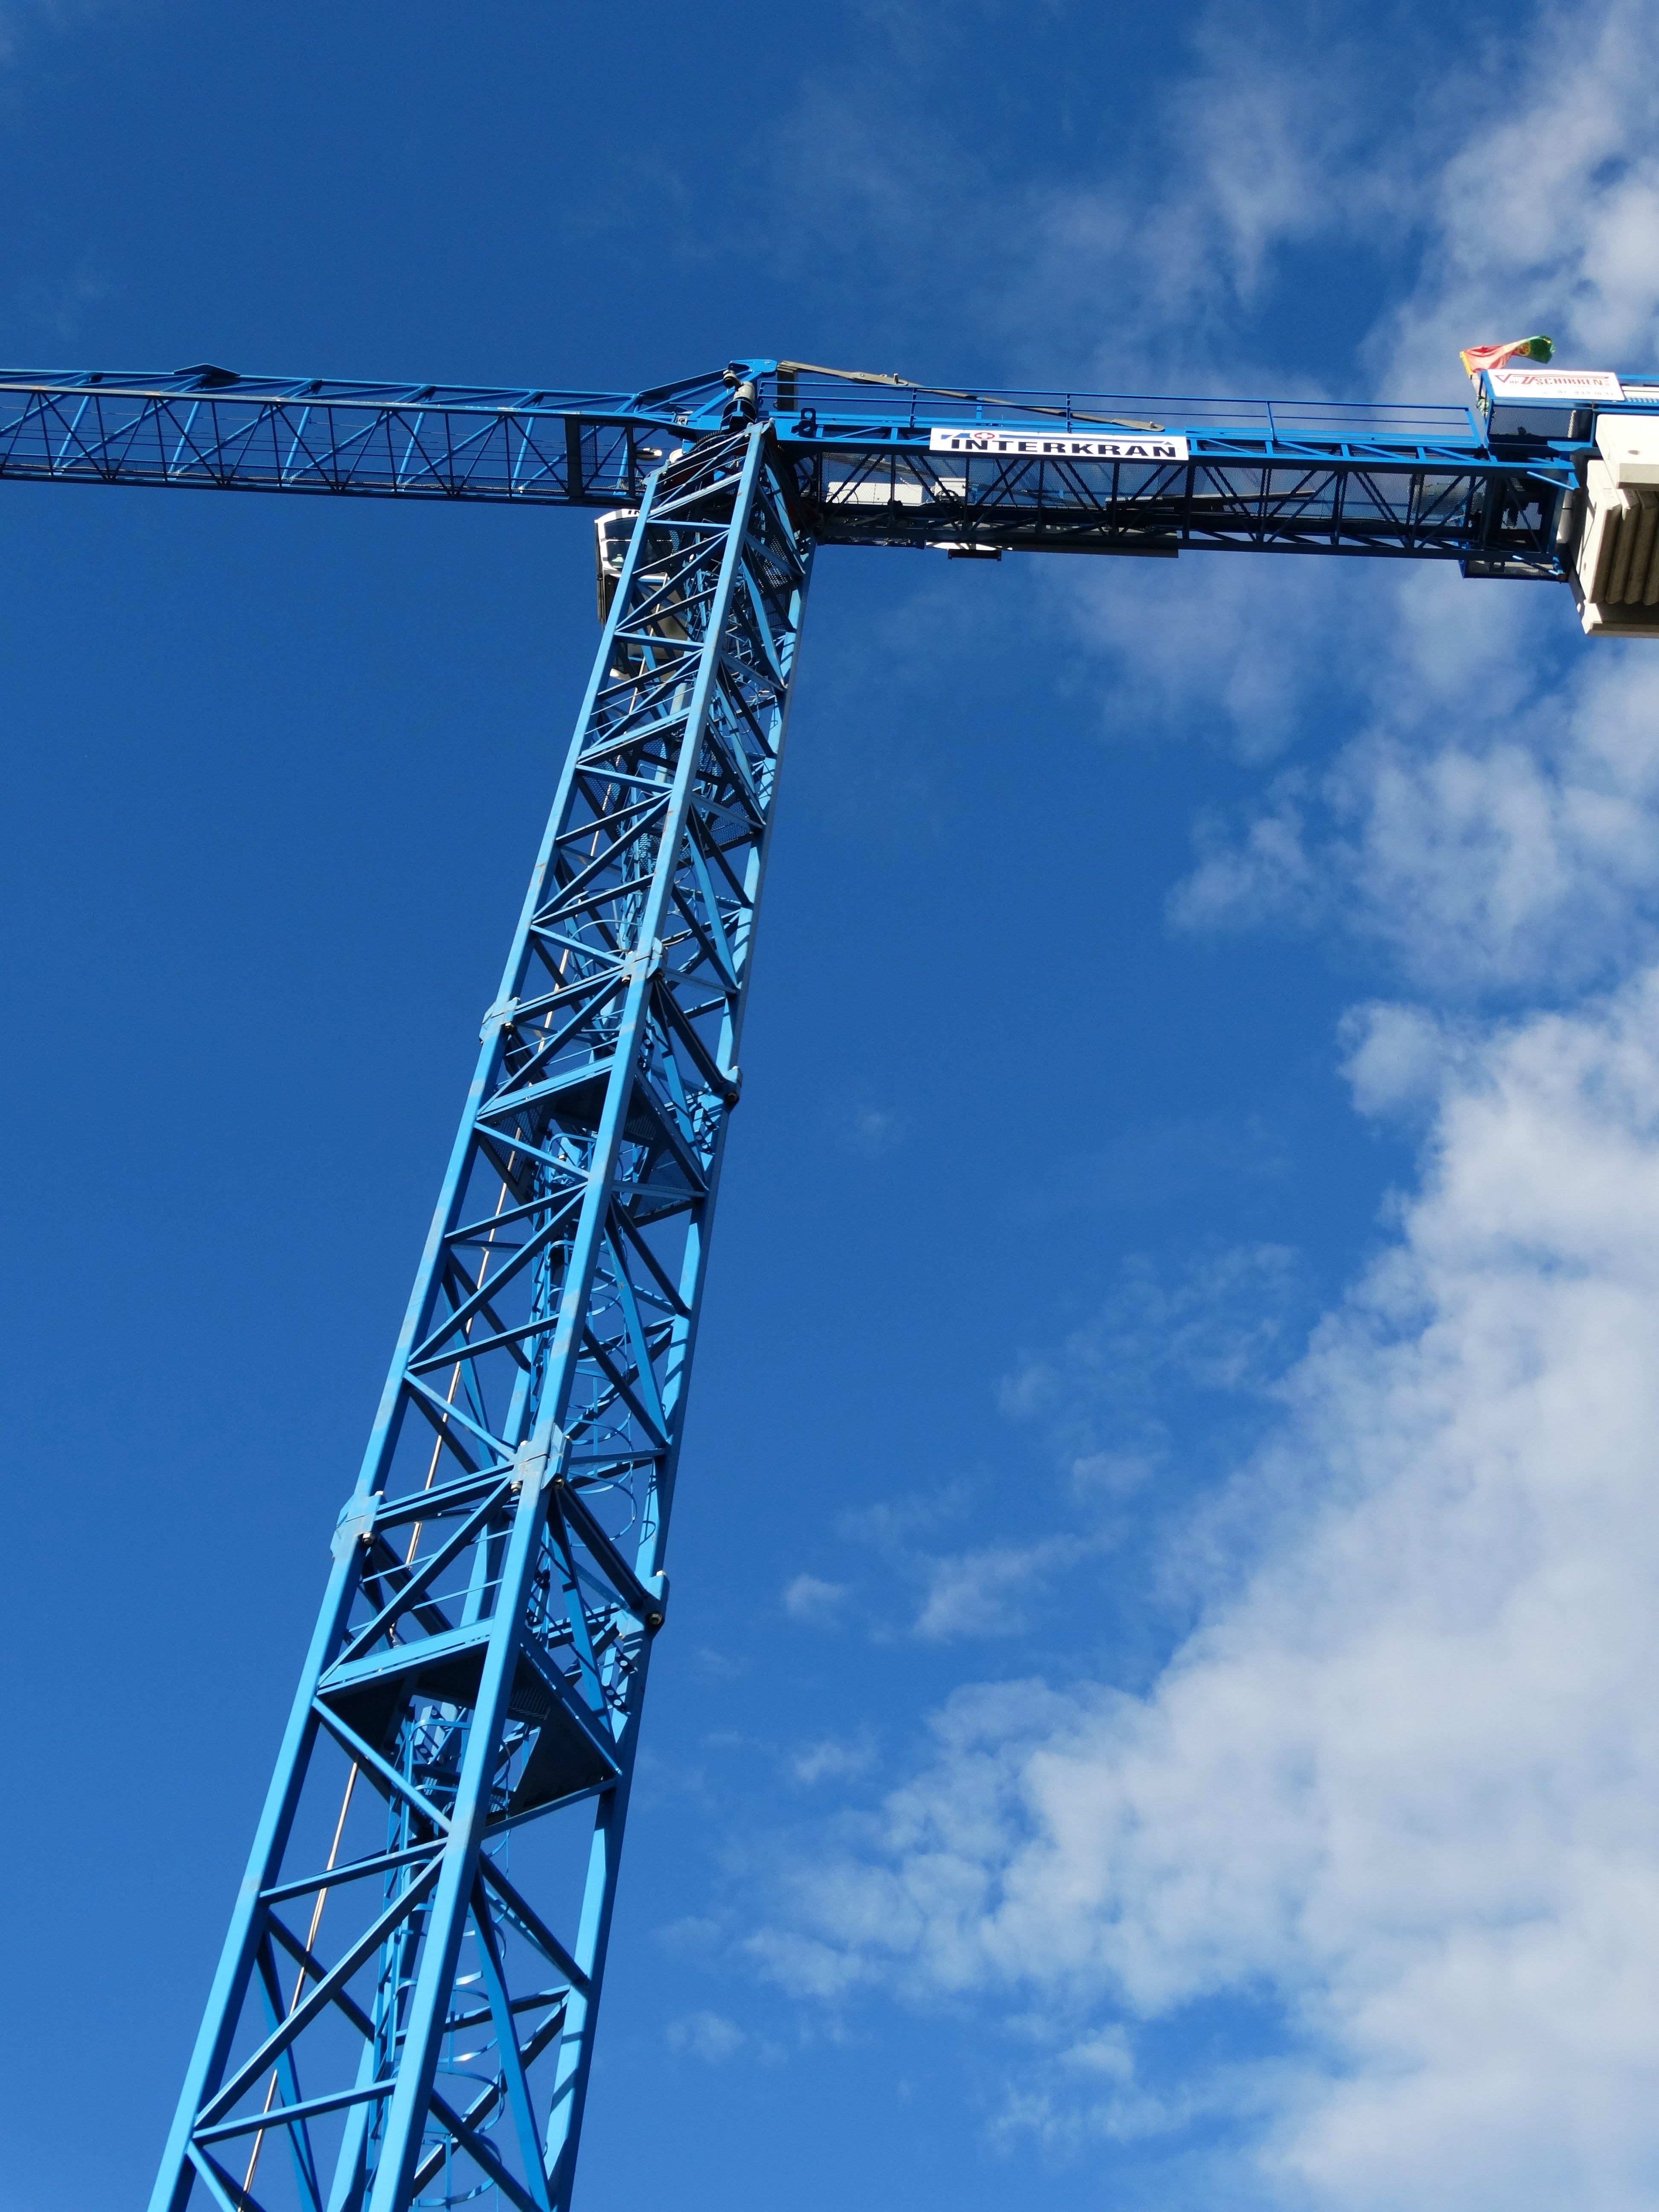
sky, skyscraper, vehicle, tower, mast, blue, electricity, skyward, crane, baukran, lifting crane, load crane, lift loads, transmission tower, construction equipment, crane arm, in the height, overhead power line